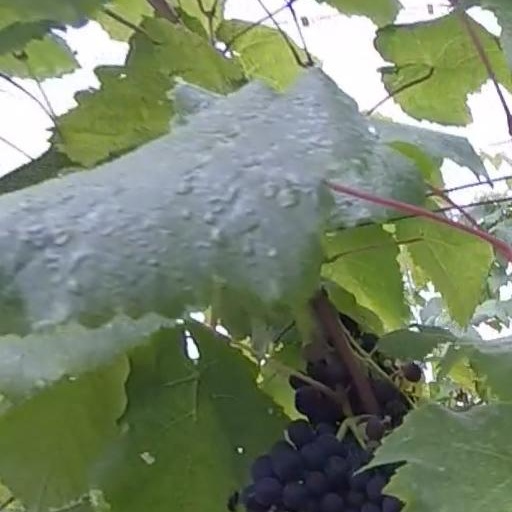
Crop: grape